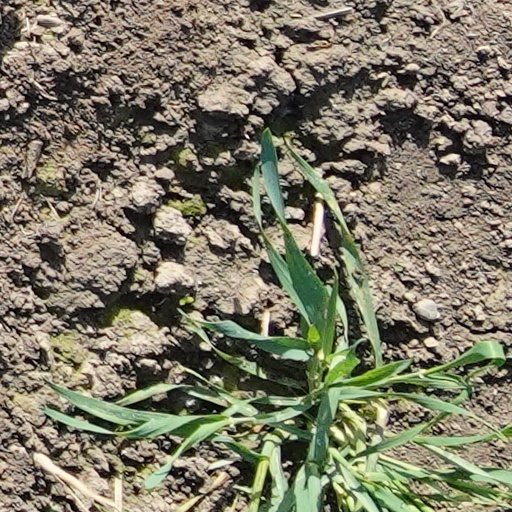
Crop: wheat